Economics of the arts and literature

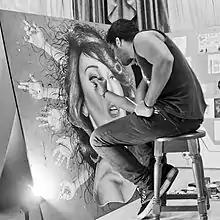
Painter Alejandro Plaza at work on a canvas. Once this painting is complete, it will be a unique good, for which there is no exact substitute

Cultural economics is concerned with the arts in a broad sense. The goods considered have creative content, but that is not enough to qualify as a cultural good. Designer goods such as clothes and drapes are not considered usually to be works of art or culture. Cultural goods are those with a value determined by symbolic content rather than physical characteristics. (For further considerations, see also Cultural Institutions Studies). Economic thinking has been applied in ever more areas in the last decennia, including pollution, corruption and education.